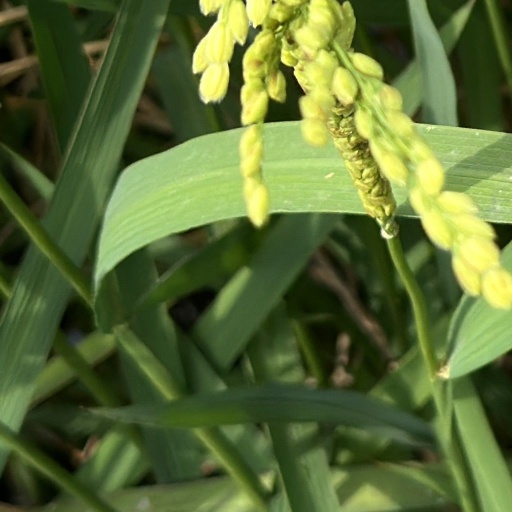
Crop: rice